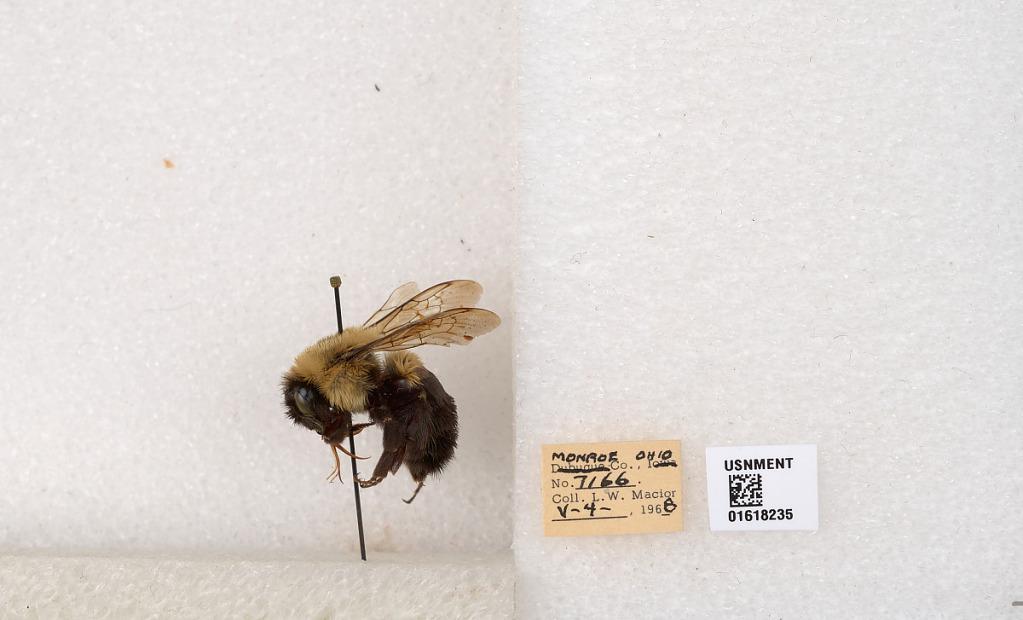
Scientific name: Bombus impatiens Cresson
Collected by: L. Macior
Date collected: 1968-5-4
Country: United States
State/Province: Ohio
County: Monroe
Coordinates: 39.7274, -81.0829